Diligent Work-Frugal Study Movement

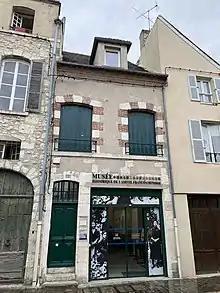
Street view of the museum

The Historical Museum of French-Chinese Friendship was created by the government of the province of Hunan in China, which purchased the building in central Montargis in June 2015 and had the museum inaugurated on 27 August 2016. The museum mainly celebrates the Diligent Work-Frugal Study Movement, of which more than 300 participants came to Montargis.